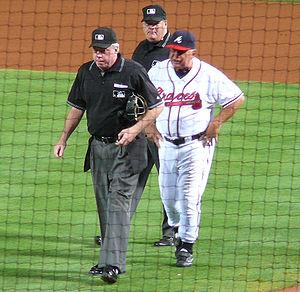
Le manager ou gérant est le nom donné à l'entraîneur principal d'une équipe de baseball. Il est secondé par un ensemble d'instructeurs qui le conseillent et qui s'occupent des différents aspects du jeu, comme l'entraînement des lanceurs ou des frappeurs.
Robert Joseph Cox est un ancien joueur, instructeur, manager et manager général dans les Ligues majeures de baseball. Il est intronisé au Temple de la renommée du baseball en juillet 2014.